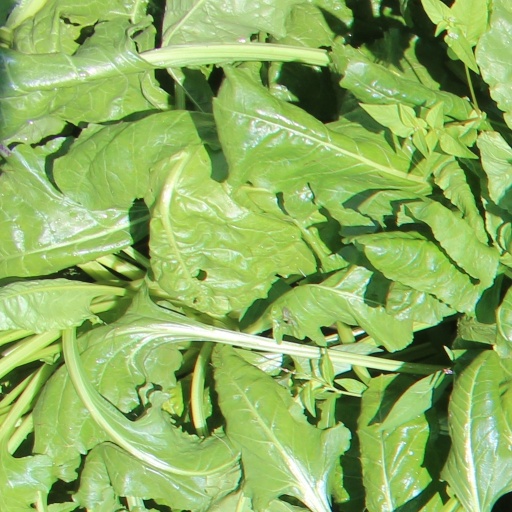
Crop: sugar beet